Estadio GEBA

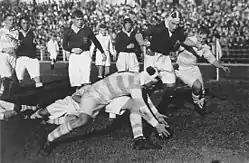
Argentina v British Lions at GEBA, 1936

In the middle 1930s, the stadium was completely refurbished, building new concrete grandstands. Once more, GEBA hosted an international rugby game when Argentina played v the British Lions during their third tour on the country in 1936.